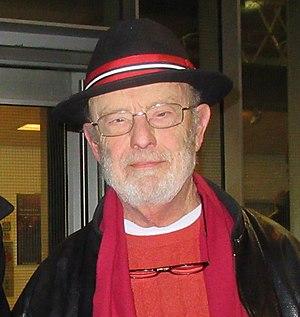
Gerry Bamman, de son vrai nom Gerald G. Bamman, est un acteur américain né le 18 septembre 1941 à Independence, en Kansas, aux.